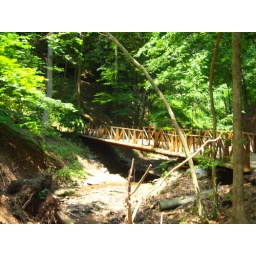
Another sturdy wooden bridge for us to cross in the lush green forest